Moulage

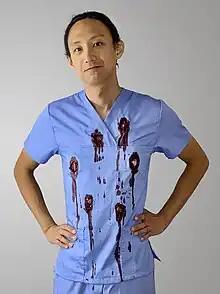
An actor behind-the-scenes with pre-scored "bullet holes" on his costume and squibs blowing open fake blood packets for a gunshot wound stunt.

Moulage has evolved dramatically since its original intent. In modern terms, the word moulage refers to the use of "special effects makeup (SPFX) and casting or moulding techniques that replicate illnesses or wounds" in simulation based techniques. Common examples include designing diabetic wounds, creating burns or other illness effects, like dermatological rashes and gunshot wounds.